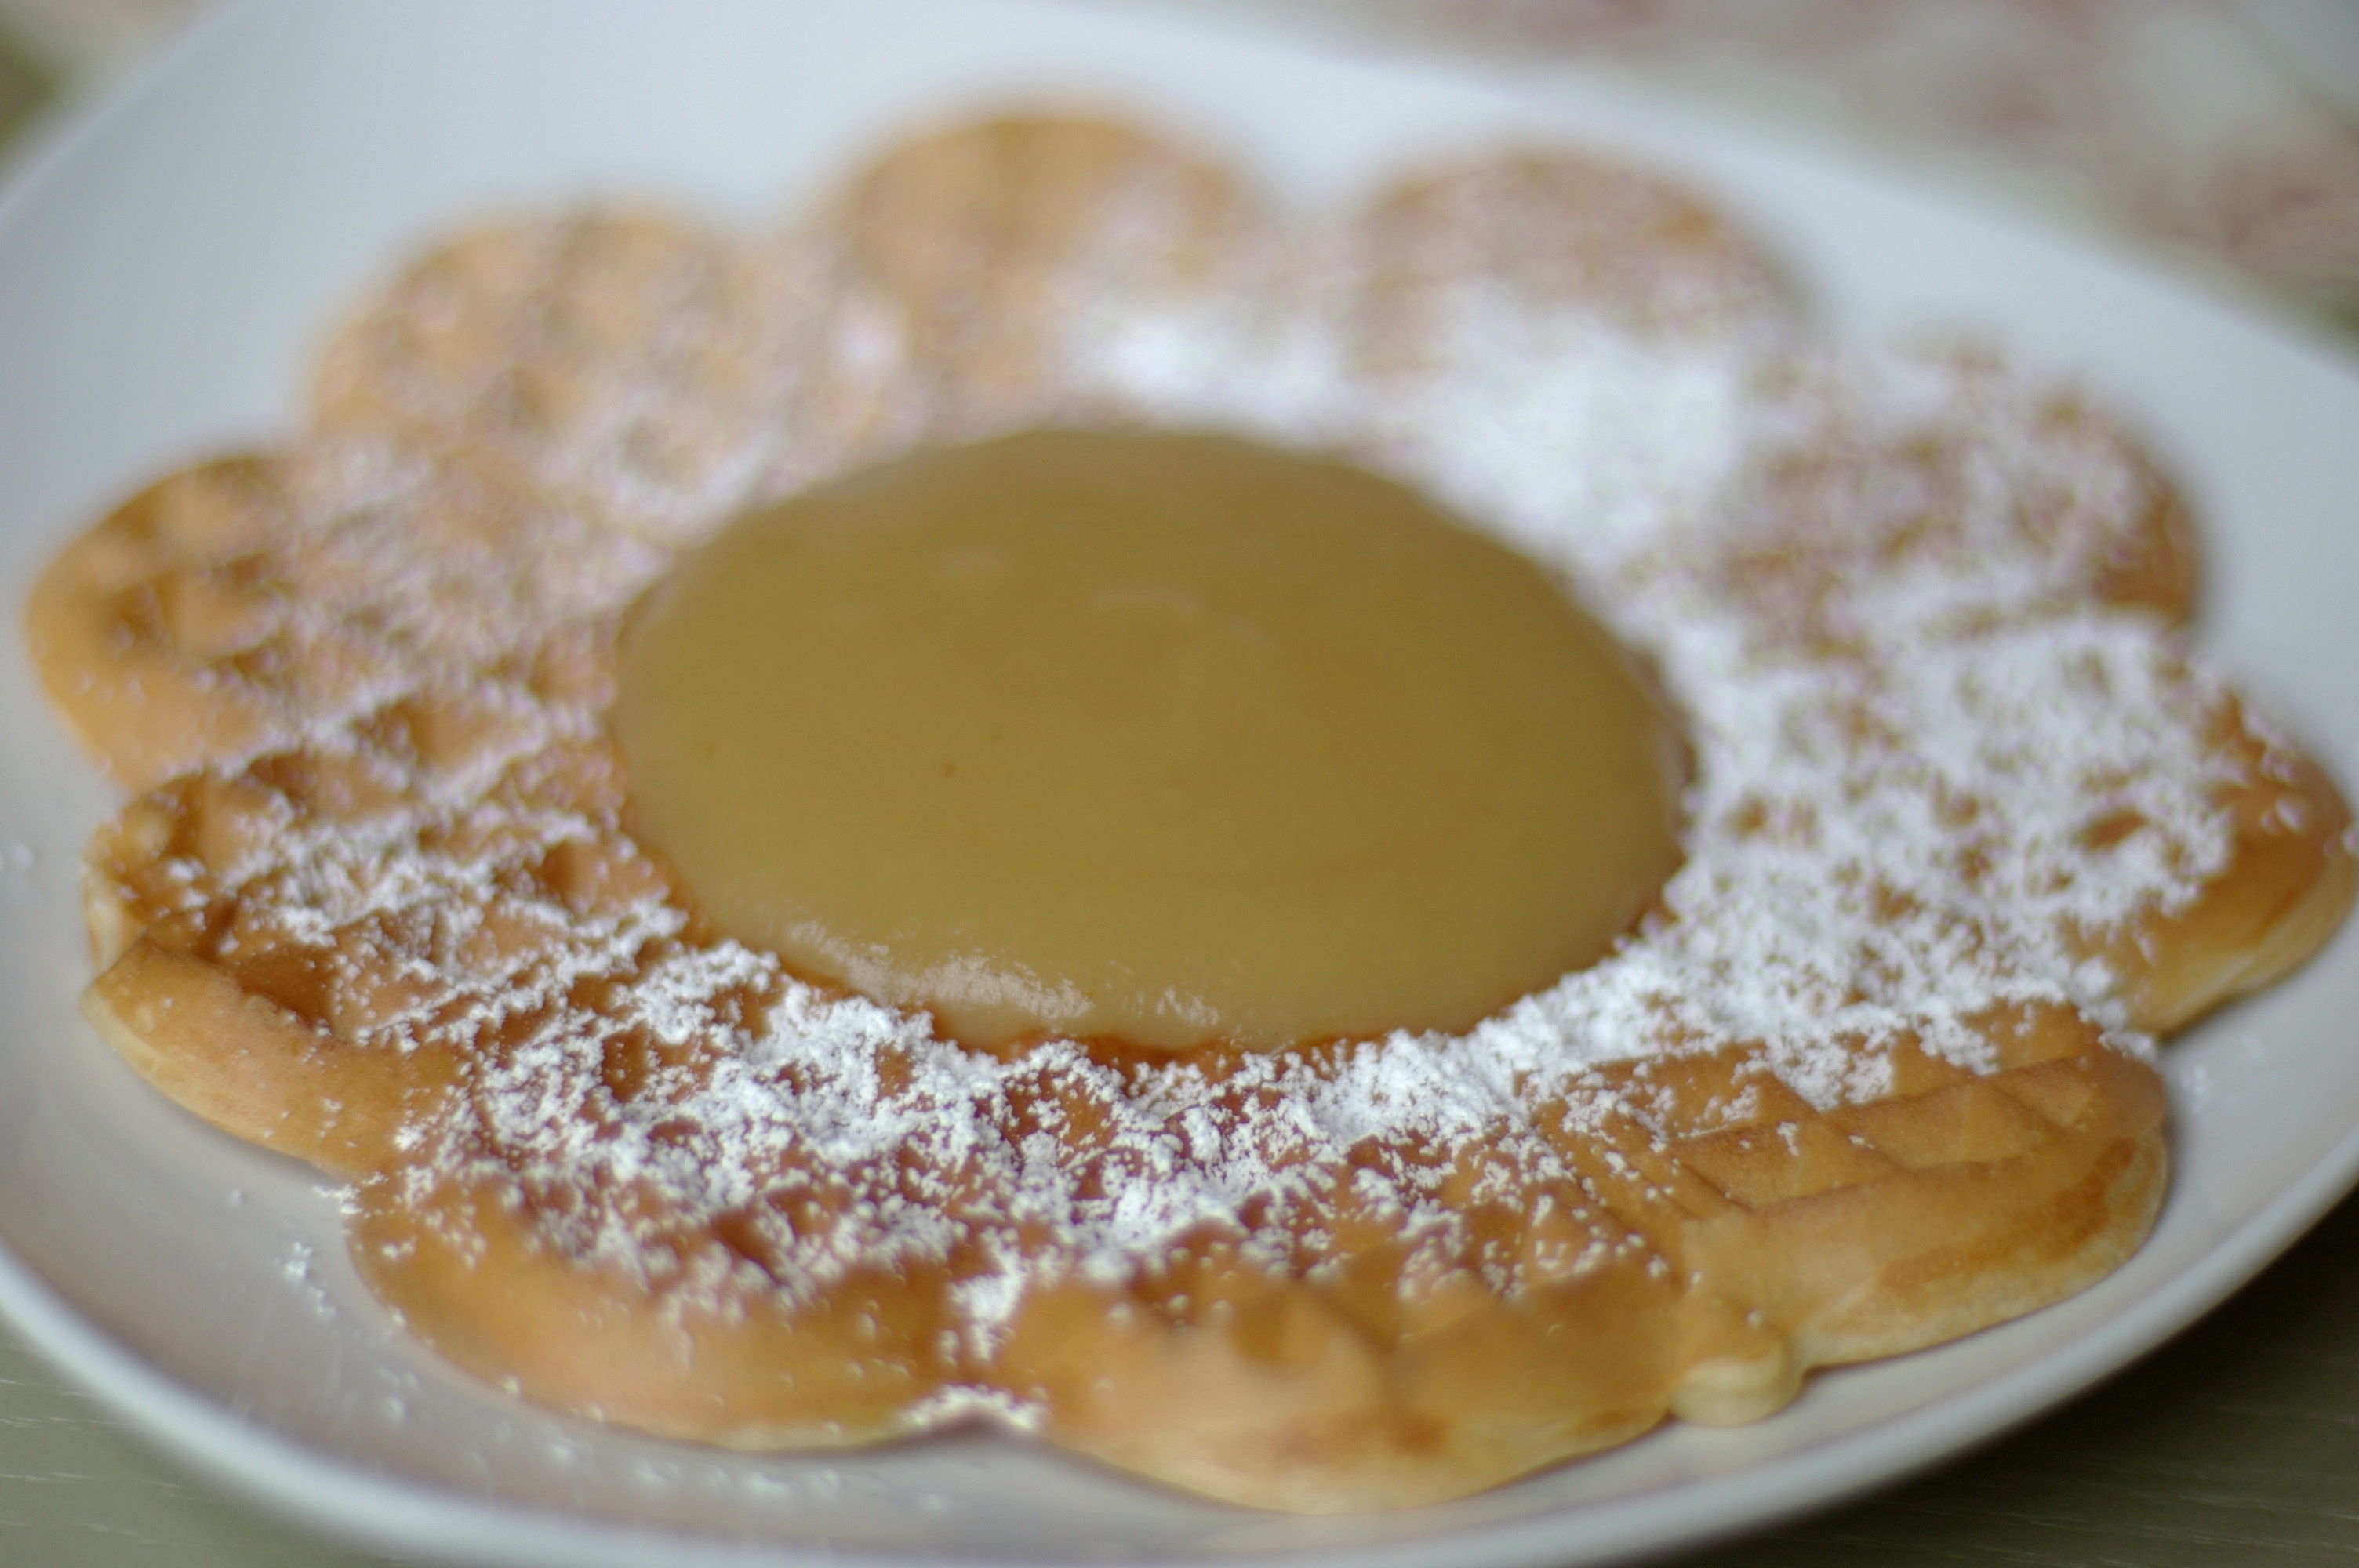
bokeh, dish, meal, food, produce, breakfast, dessert, cuisine, powdered sugar, 2011, pentax, snapseed, essen, bokehlicious, lenstagged, steffenzahn, k100d, justpentax, iamflickr, cosina, voigtlander, 58mm, nokton, 58mmf14, 58mm14, nokton58mmf14slii, 58mmf14nokton, top20foodmmmm, baked goods, cosinavoigtl nder, voigtl ndernokton58mmf14